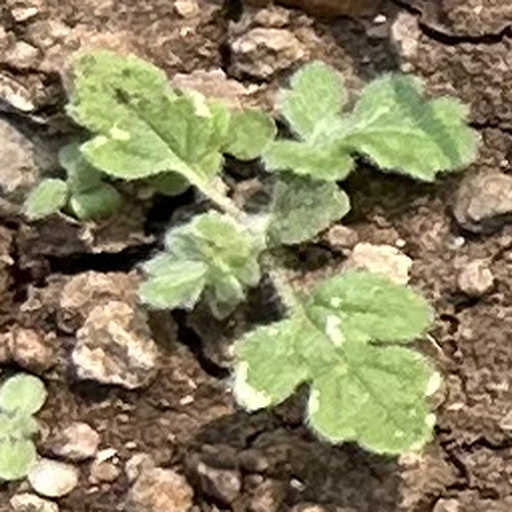
Weed species: Gajar_gavat_(Parthenium hysterophorus)